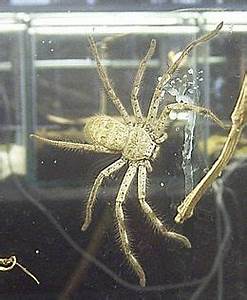
Label: spider